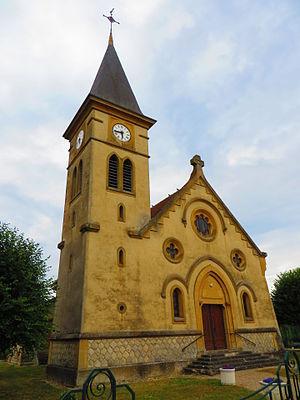
Boureuilles Église Saint-Martin
Boureuilles est une commune française située dans le département de la Meuse, en région Grand Est.